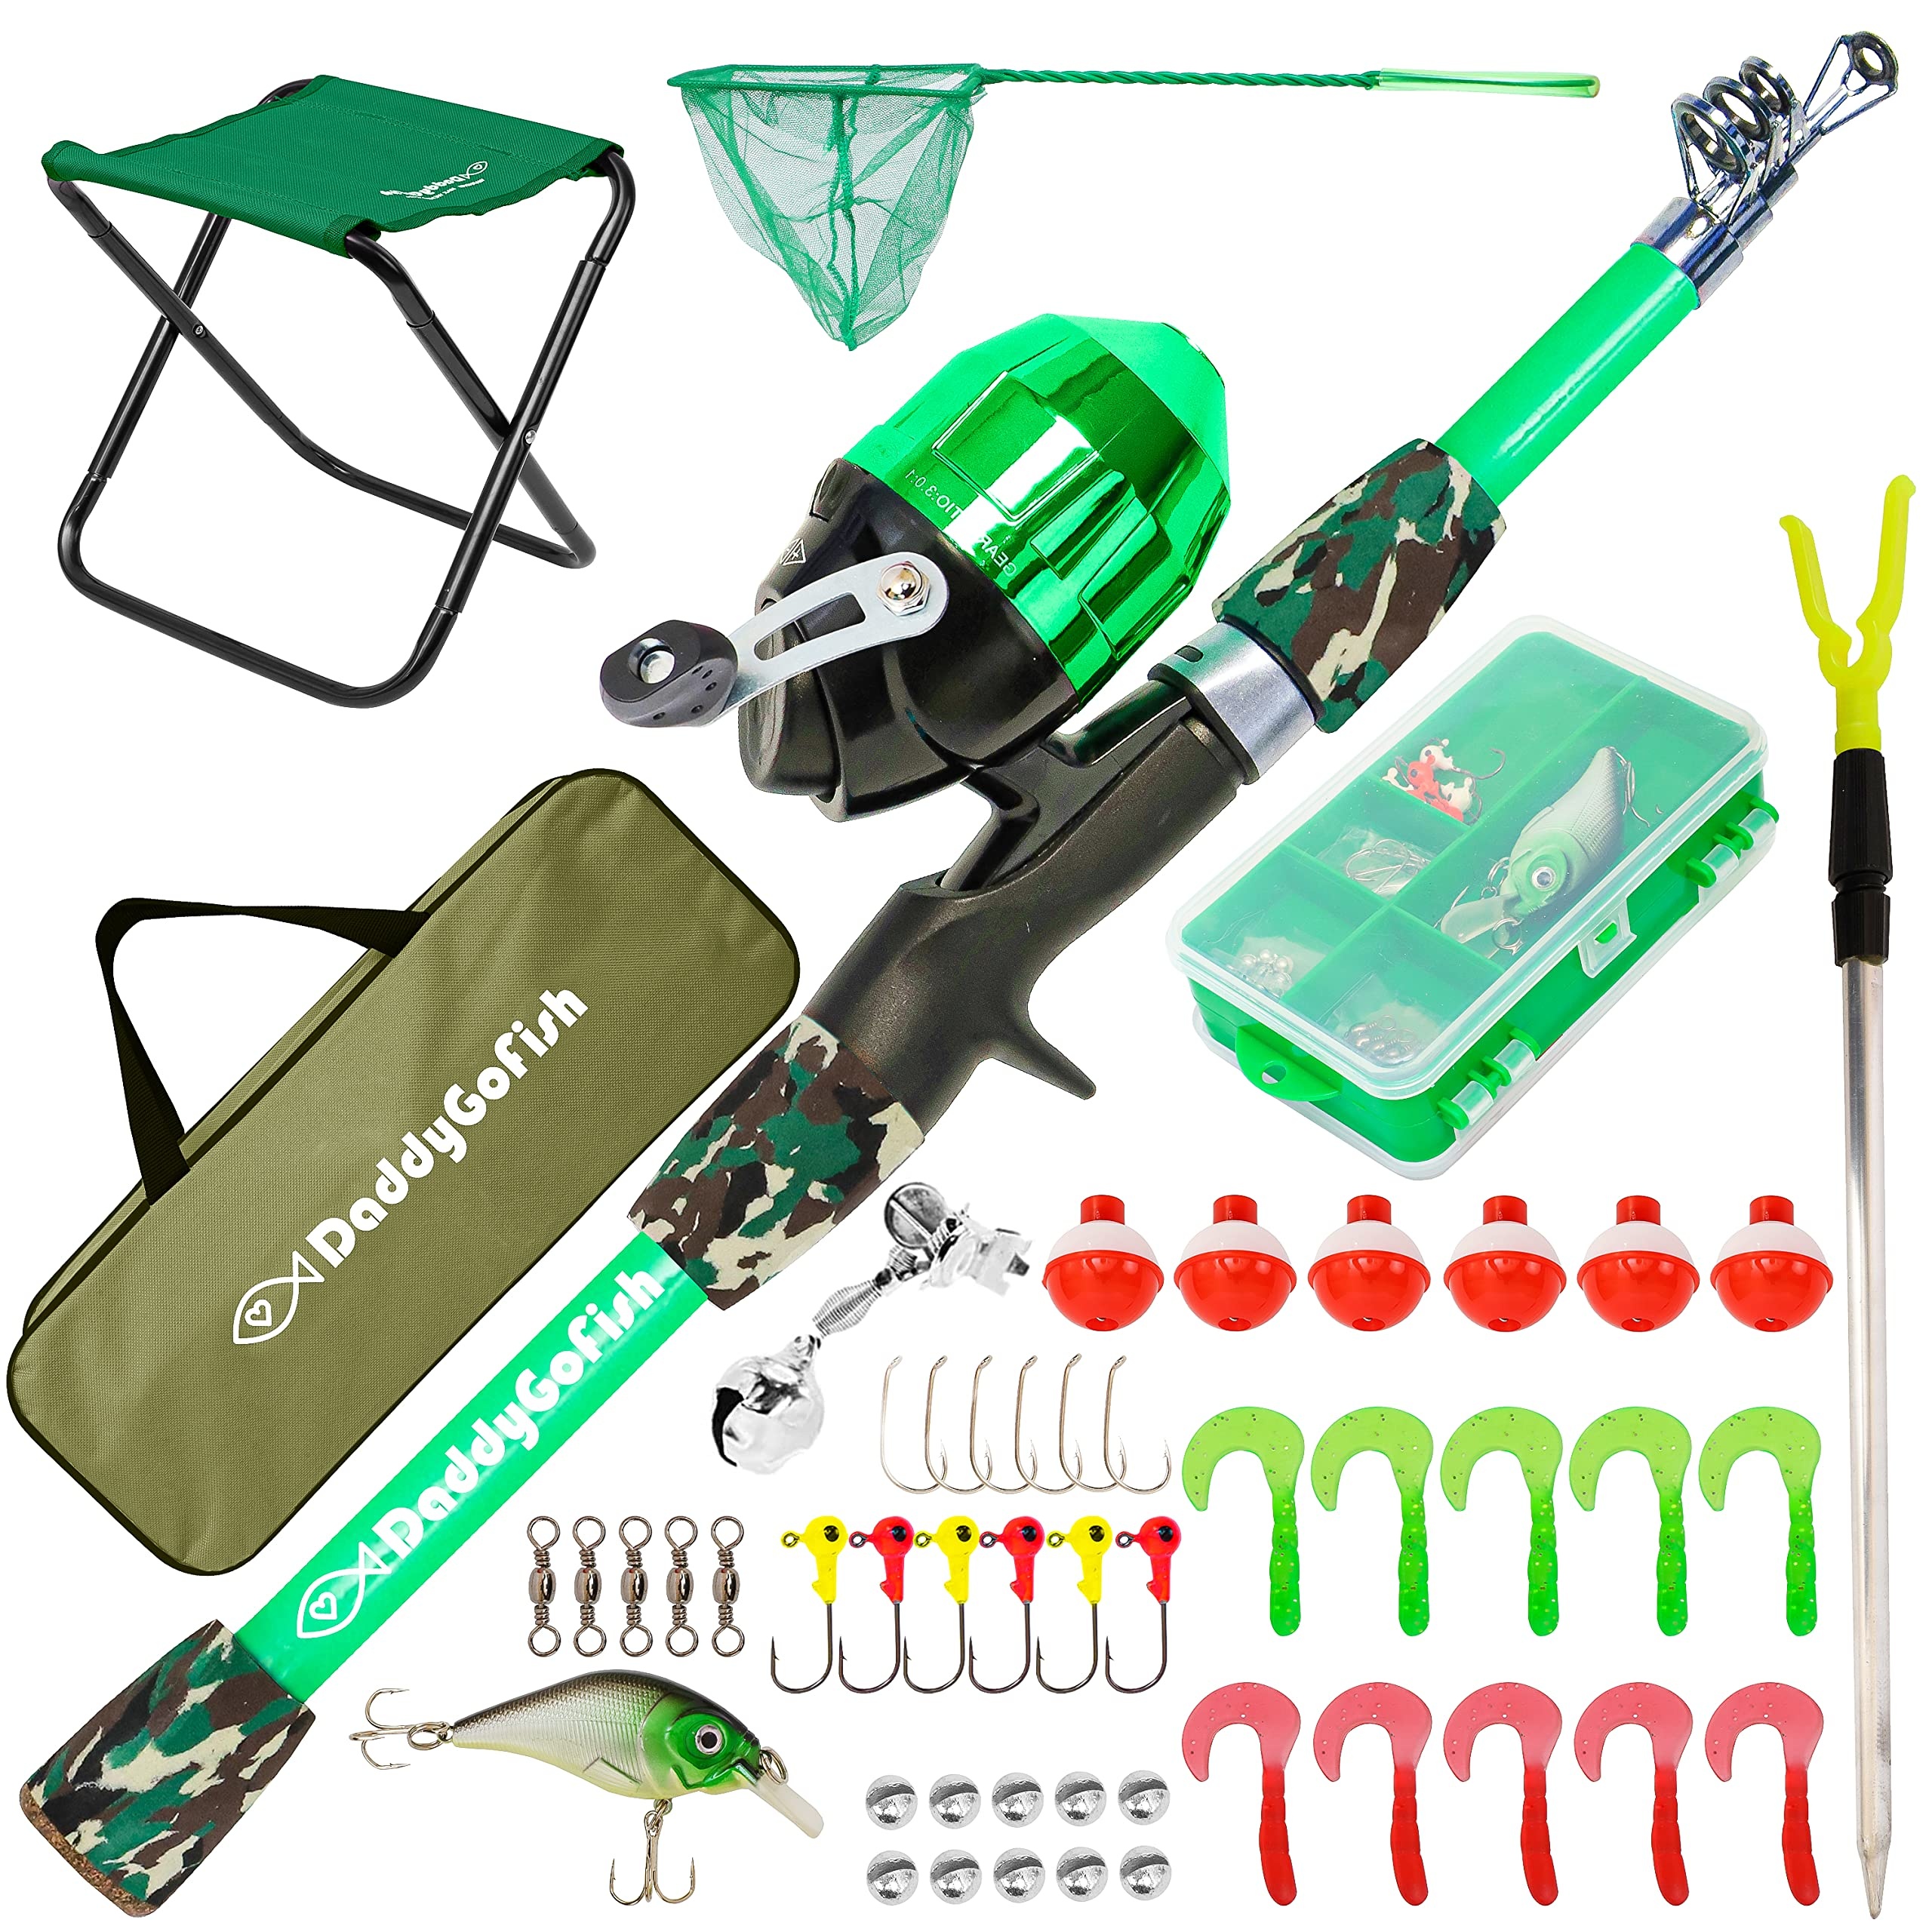
DaddyGoFish Kids Fishing Set - Telescopic Rod & Reel Combo with Folding Chair, Rod Holder, Tackle Box, Bait Net, and Carry Bag for Boys and Girls - Green, 4ft
"All-in-One Fishing Set for Kids - The set includes a portable telescopic rod and pre-spooled (8 lb test line) reel combo, carrying case, folding chair, rod holder, bait net, and loaded tackle box. Folding Chair and Rod Holder - Kids have a place to rest wherever they go. The rod holder keeps the fishing rod off the ground, minimizing the risk of accidental damage. Shiny coated reel and bait net - The covered design of the spinning reel prevents line tangles. Kids can use the net to catch their own bait on the spot. Fully loaded Tackle Box - The tackle box includes 1 crankbait, 10 soft baits, 6 float bobbers, 6 jig heads, 4 hooks, 6 treble hooks, 4 swivels, 1 bite alarm bell, and 10 split shot sinkers. Spacious carrying case - Store all your gear in a lightweight bag!"
Brand: Buybings
Category: Sporting Goods > Outdoor Recreation > Fishing > Fishing Rods > Spincasting Fishing Rods